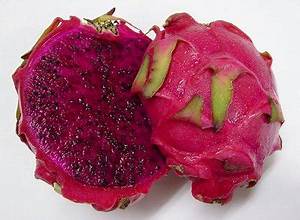
Label: Dragonfruit